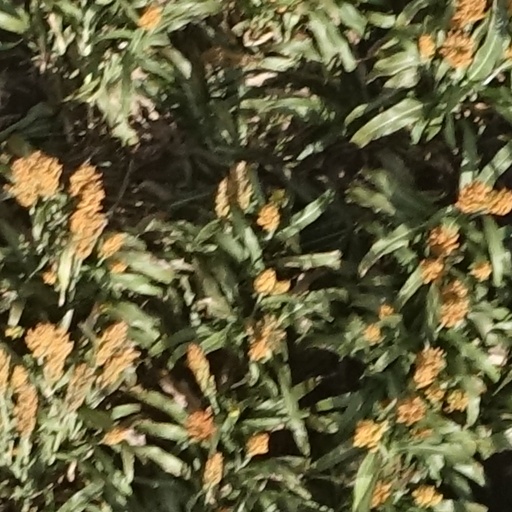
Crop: sorghum